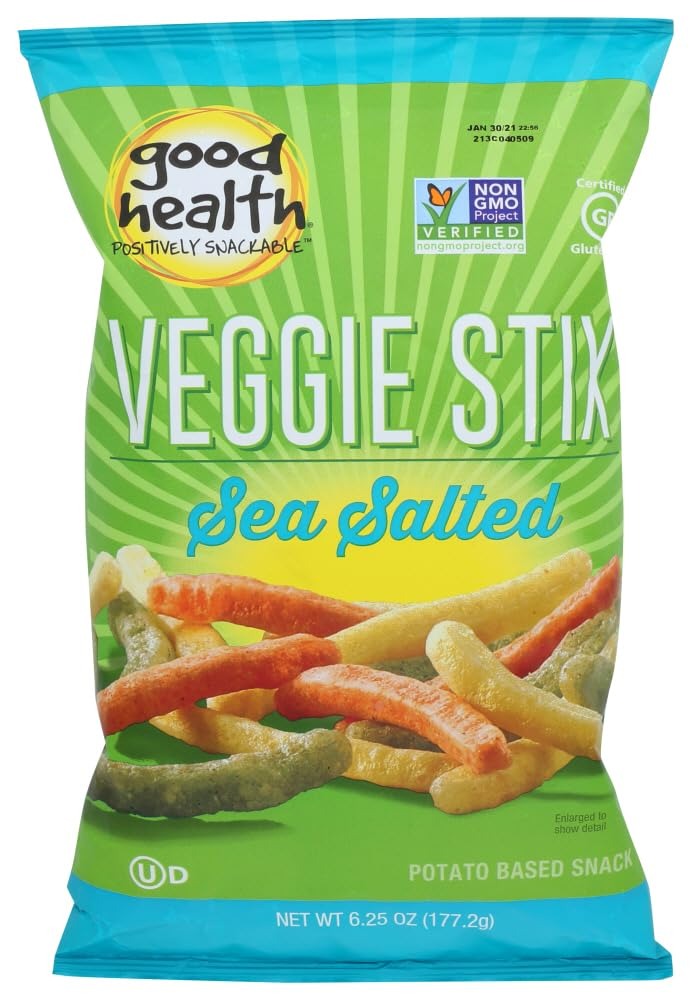
Item Name: Good Health Veggie Stix with Sea Salt 7.02 oz. Bag (3 Bags)
Value: 3.0
Unit: Count

Price: 27.15